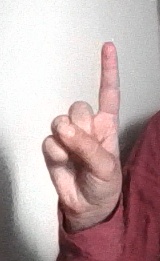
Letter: bb